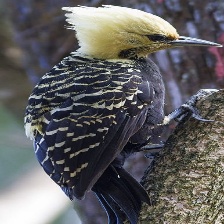
Species: BLONDE CRESTED WOODPECKER
Scientific name: CELEUS FLAVESCENS